Sid Barnes

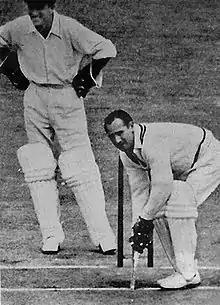
Barnes plays a practical joke by using a miniature bat in Bradman's testimonial match.

It was during the Second Test at Sydney in December 1946, that Barnes made a lasting impression on the world game. Having opened the innings, he made his top Test score of 234 and helped to set a world-record 405 run fifth-wicket partnership with Don Bradman, a record that still stands today.